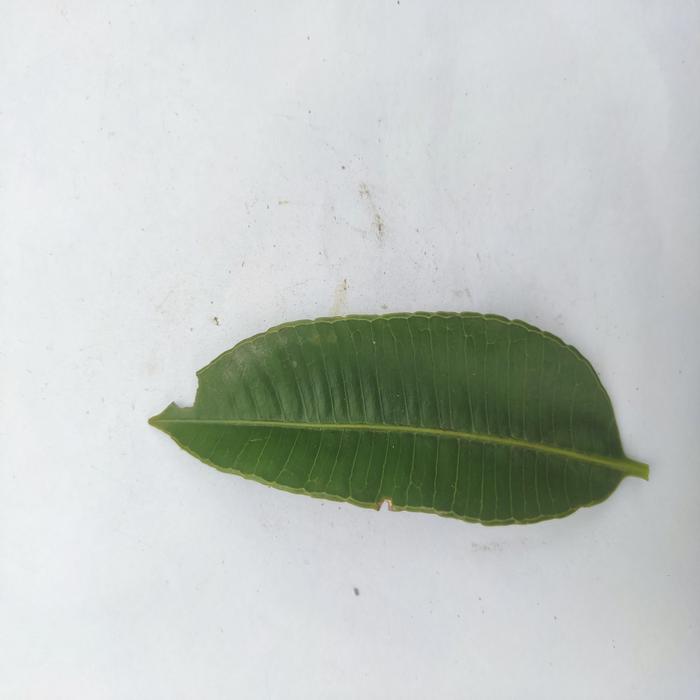
Crop: Hog Plum
Leaf condition: Heathy_Leaf